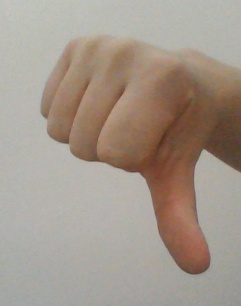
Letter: waw